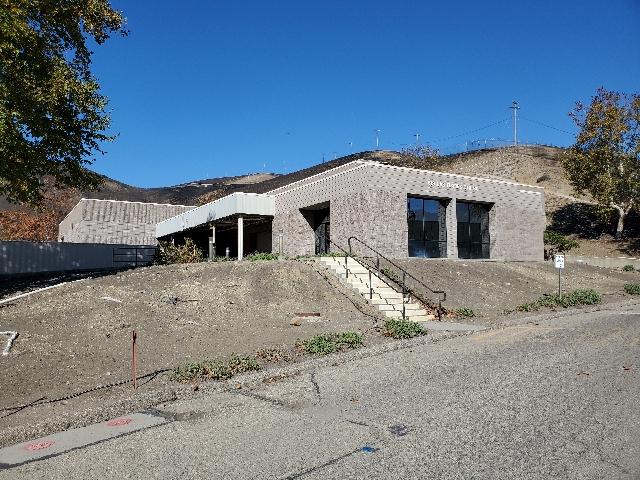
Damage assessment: no_damage